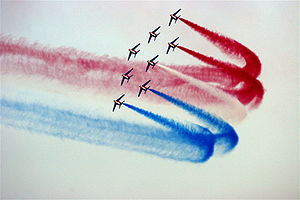
Armée de l'air
Patrouille de France
Armée de l'air er det franske luftvåben. I 2012 var der 49.500 militærpersoner og 6500 civile ansat.